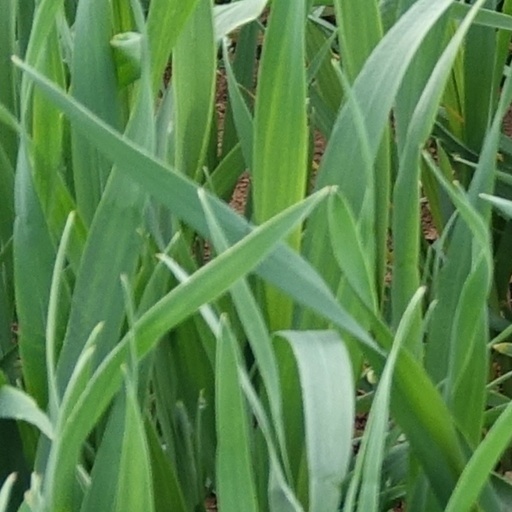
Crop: wheat